Goa University

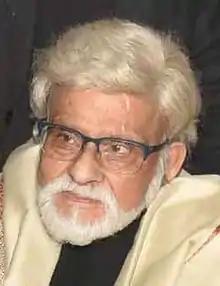
Satish Gujaral, who designed the Goa University.

The Jha Committee proposed the establishment of a university in Goa, and recommended its gradual development from the Centre for Post-Graduate Instruction and Research (CPIR) into a full-fledged university over a period of five to ten years.